Welcome 2 Life

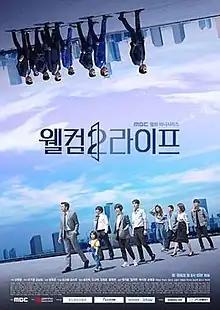
Promotional poster

Welcome 2 Life is a 2019 South Korean television series starring Jung Ji-hoon, Lim Ji-yeon and Kwak Si-yang. It aired on MBC TV from August 5 to September 24, 2019.